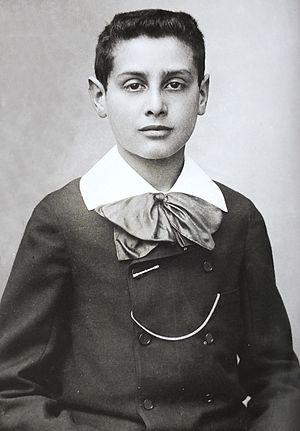
Robert Proust (presque 14 ans), photographié le 24 mars par Paul Nadar.
Robert Émile Sigismond Léon Proust, né le 24 mai 1873 à Paris, ville où il est mort le 29 mai 1935, est un chirurgien français. Fils de Jeanne Weil et du Pʳ Adrien Proust, il est le frère cadet de Marcel Proust.
Marcel Proust, né le 10 juillet 1871 à Paris où il est mort le 18 novembre 1922, est un écrivain français, dont l'œuvre principale est la suite romanesque intitulée À la recherche du temps perdu, publiée de 1913 à 1927.
L'entourage de Marcel Proust permet de mieux comprendre la genèse de ses œuvres, bien que son roman le plus important, À la recherche du temps perdu ne soit pas à proprement parler un roman à clef. Ainsi à la fin de sa vie, lorsqu'on interrogeait Marcel Proust sur ses personnages et ceux qui auraient pu l'inspirer, il écrivit, non sans ambiguïté, à son ami le duc de Gramont : « Je ne sais plus qui prétendait que Mᵐᵉ de Guermantes dans mon livre était Mᵐᵉ Greffulhe. Je protestai avec la dernière vivacité. Je finis cependant par accorder que pendant deux minutes dans Guermantes, il y avait un éclat de toilette et de beauté qui était bien de Mme Greffulhe un peu. »